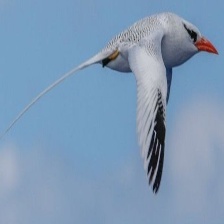
Species: RED BILLED TROPICBIRD
Scientific name: PHAETHON AETHEREU